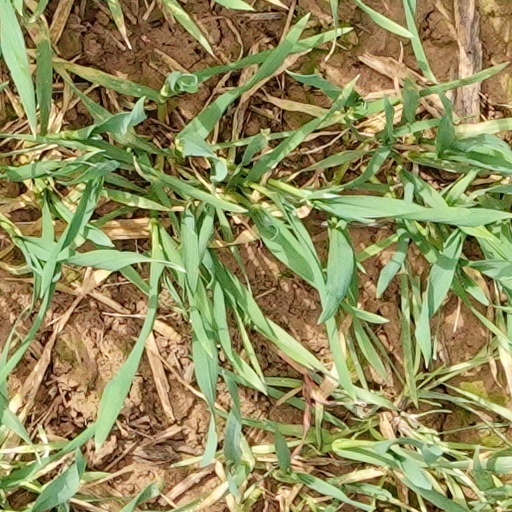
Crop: wheat